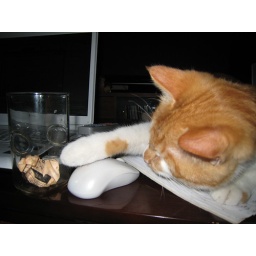
Ryuu-chan playing with a ball in a glass